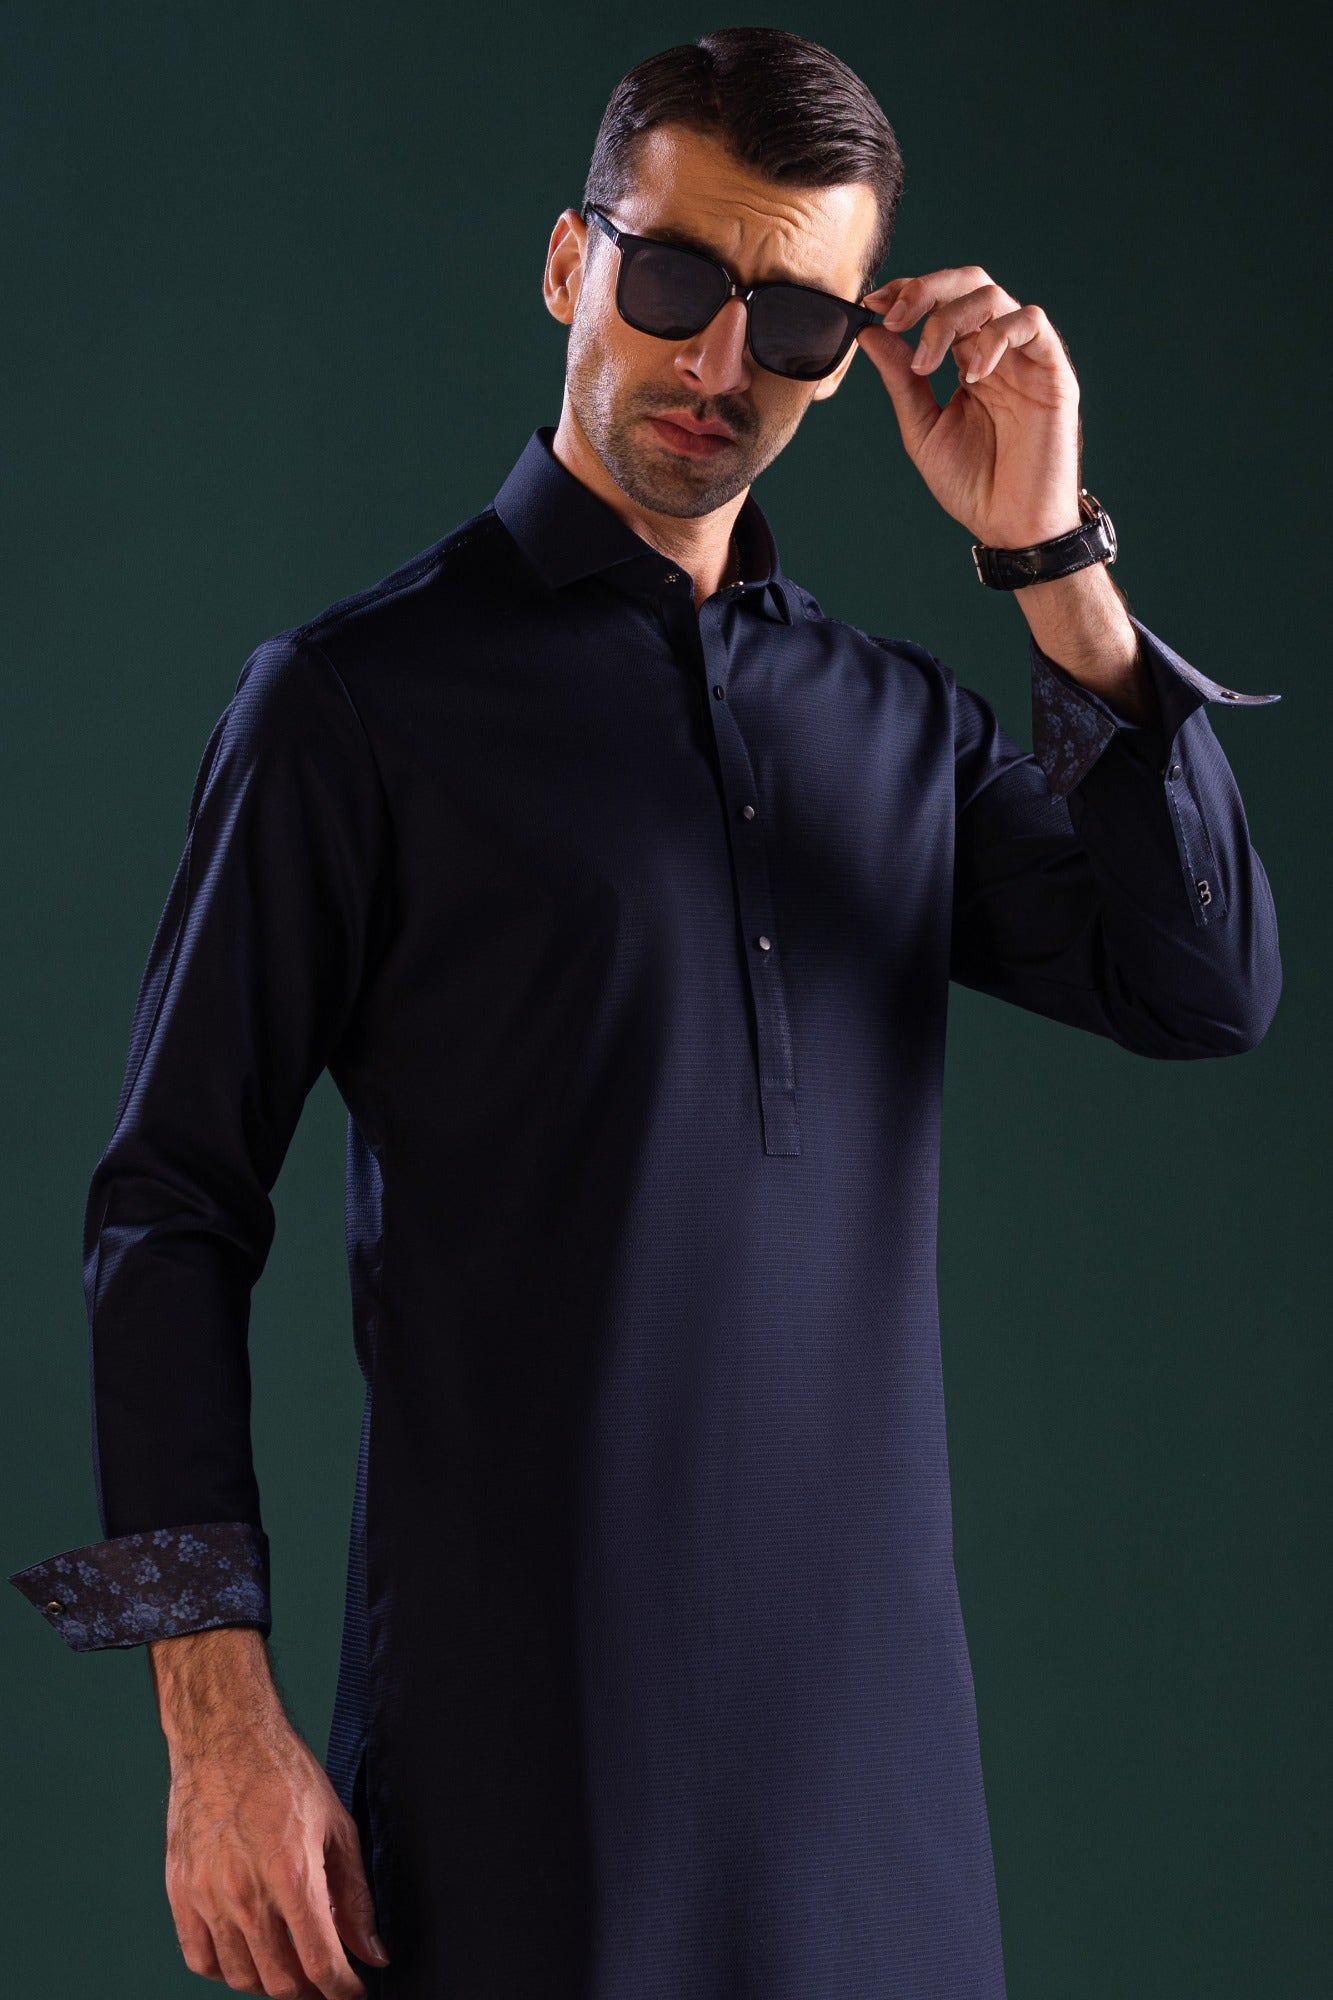
navy blue kurta shirt